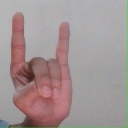
अक्षर: श